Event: Nepal Earthquake
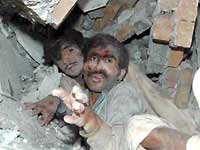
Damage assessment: damage